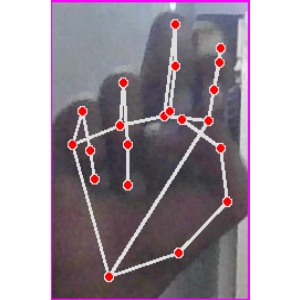
अक्षर: ह